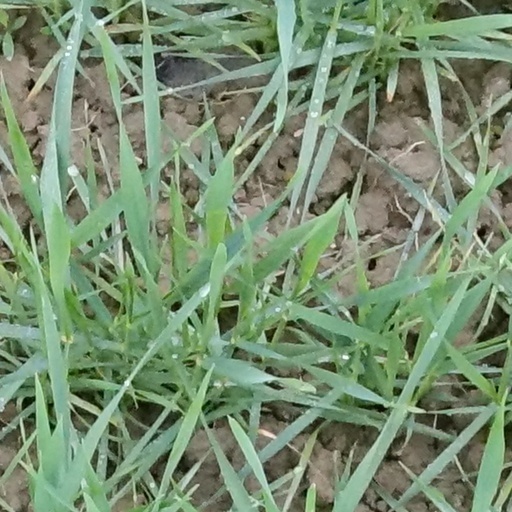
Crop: wheat